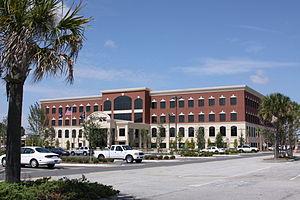
L'État américain de Caroline du Sud est divisé en 269 municipalités, ayant le statut de city ou de town.